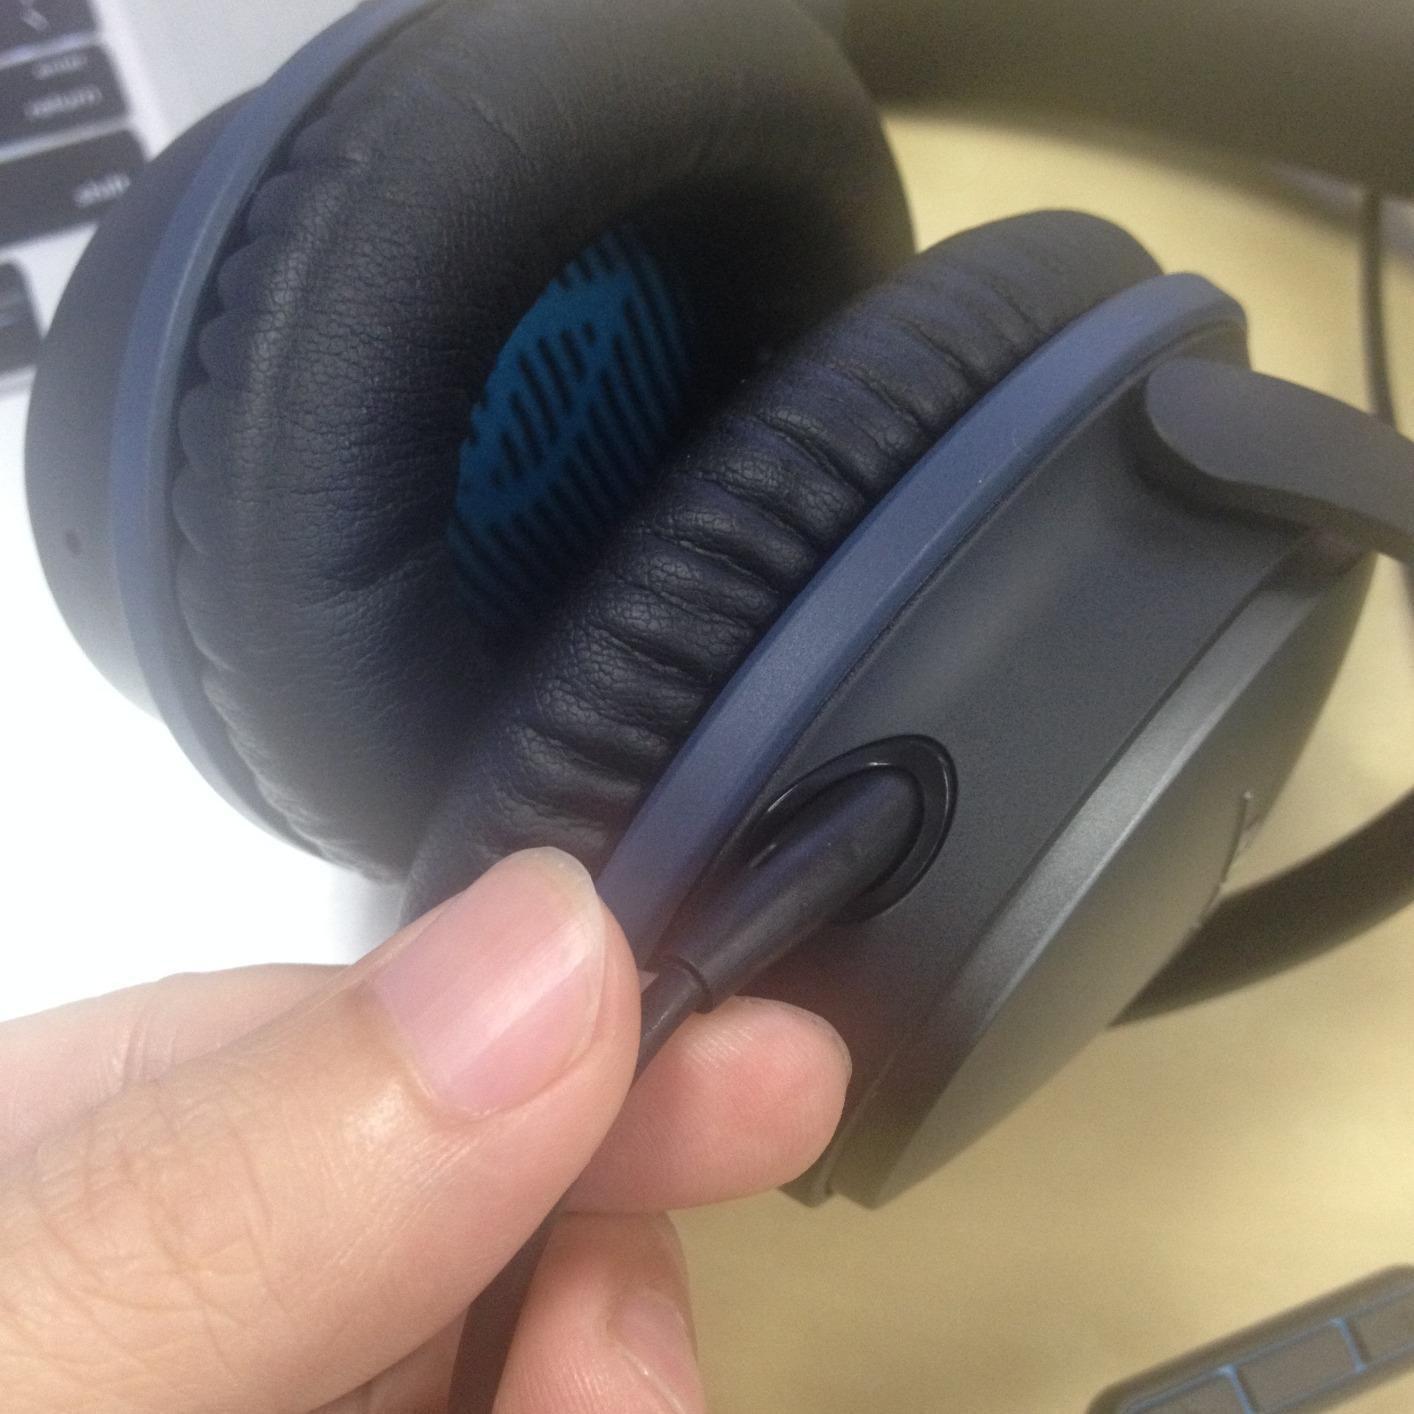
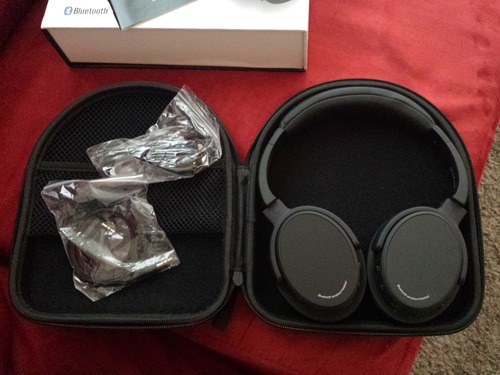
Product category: headphones
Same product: no